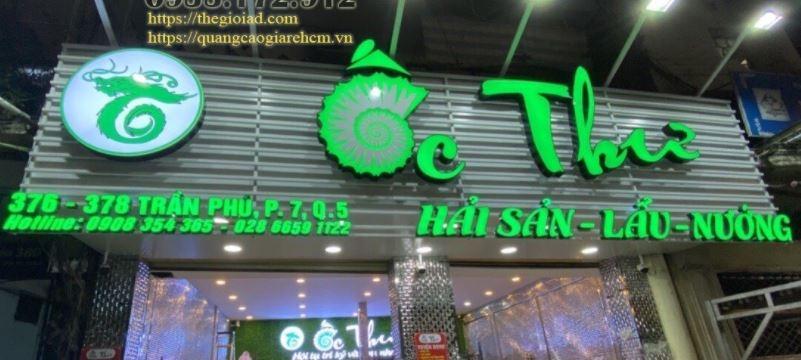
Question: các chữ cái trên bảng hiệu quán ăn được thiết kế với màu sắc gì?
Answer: màu xanh lá